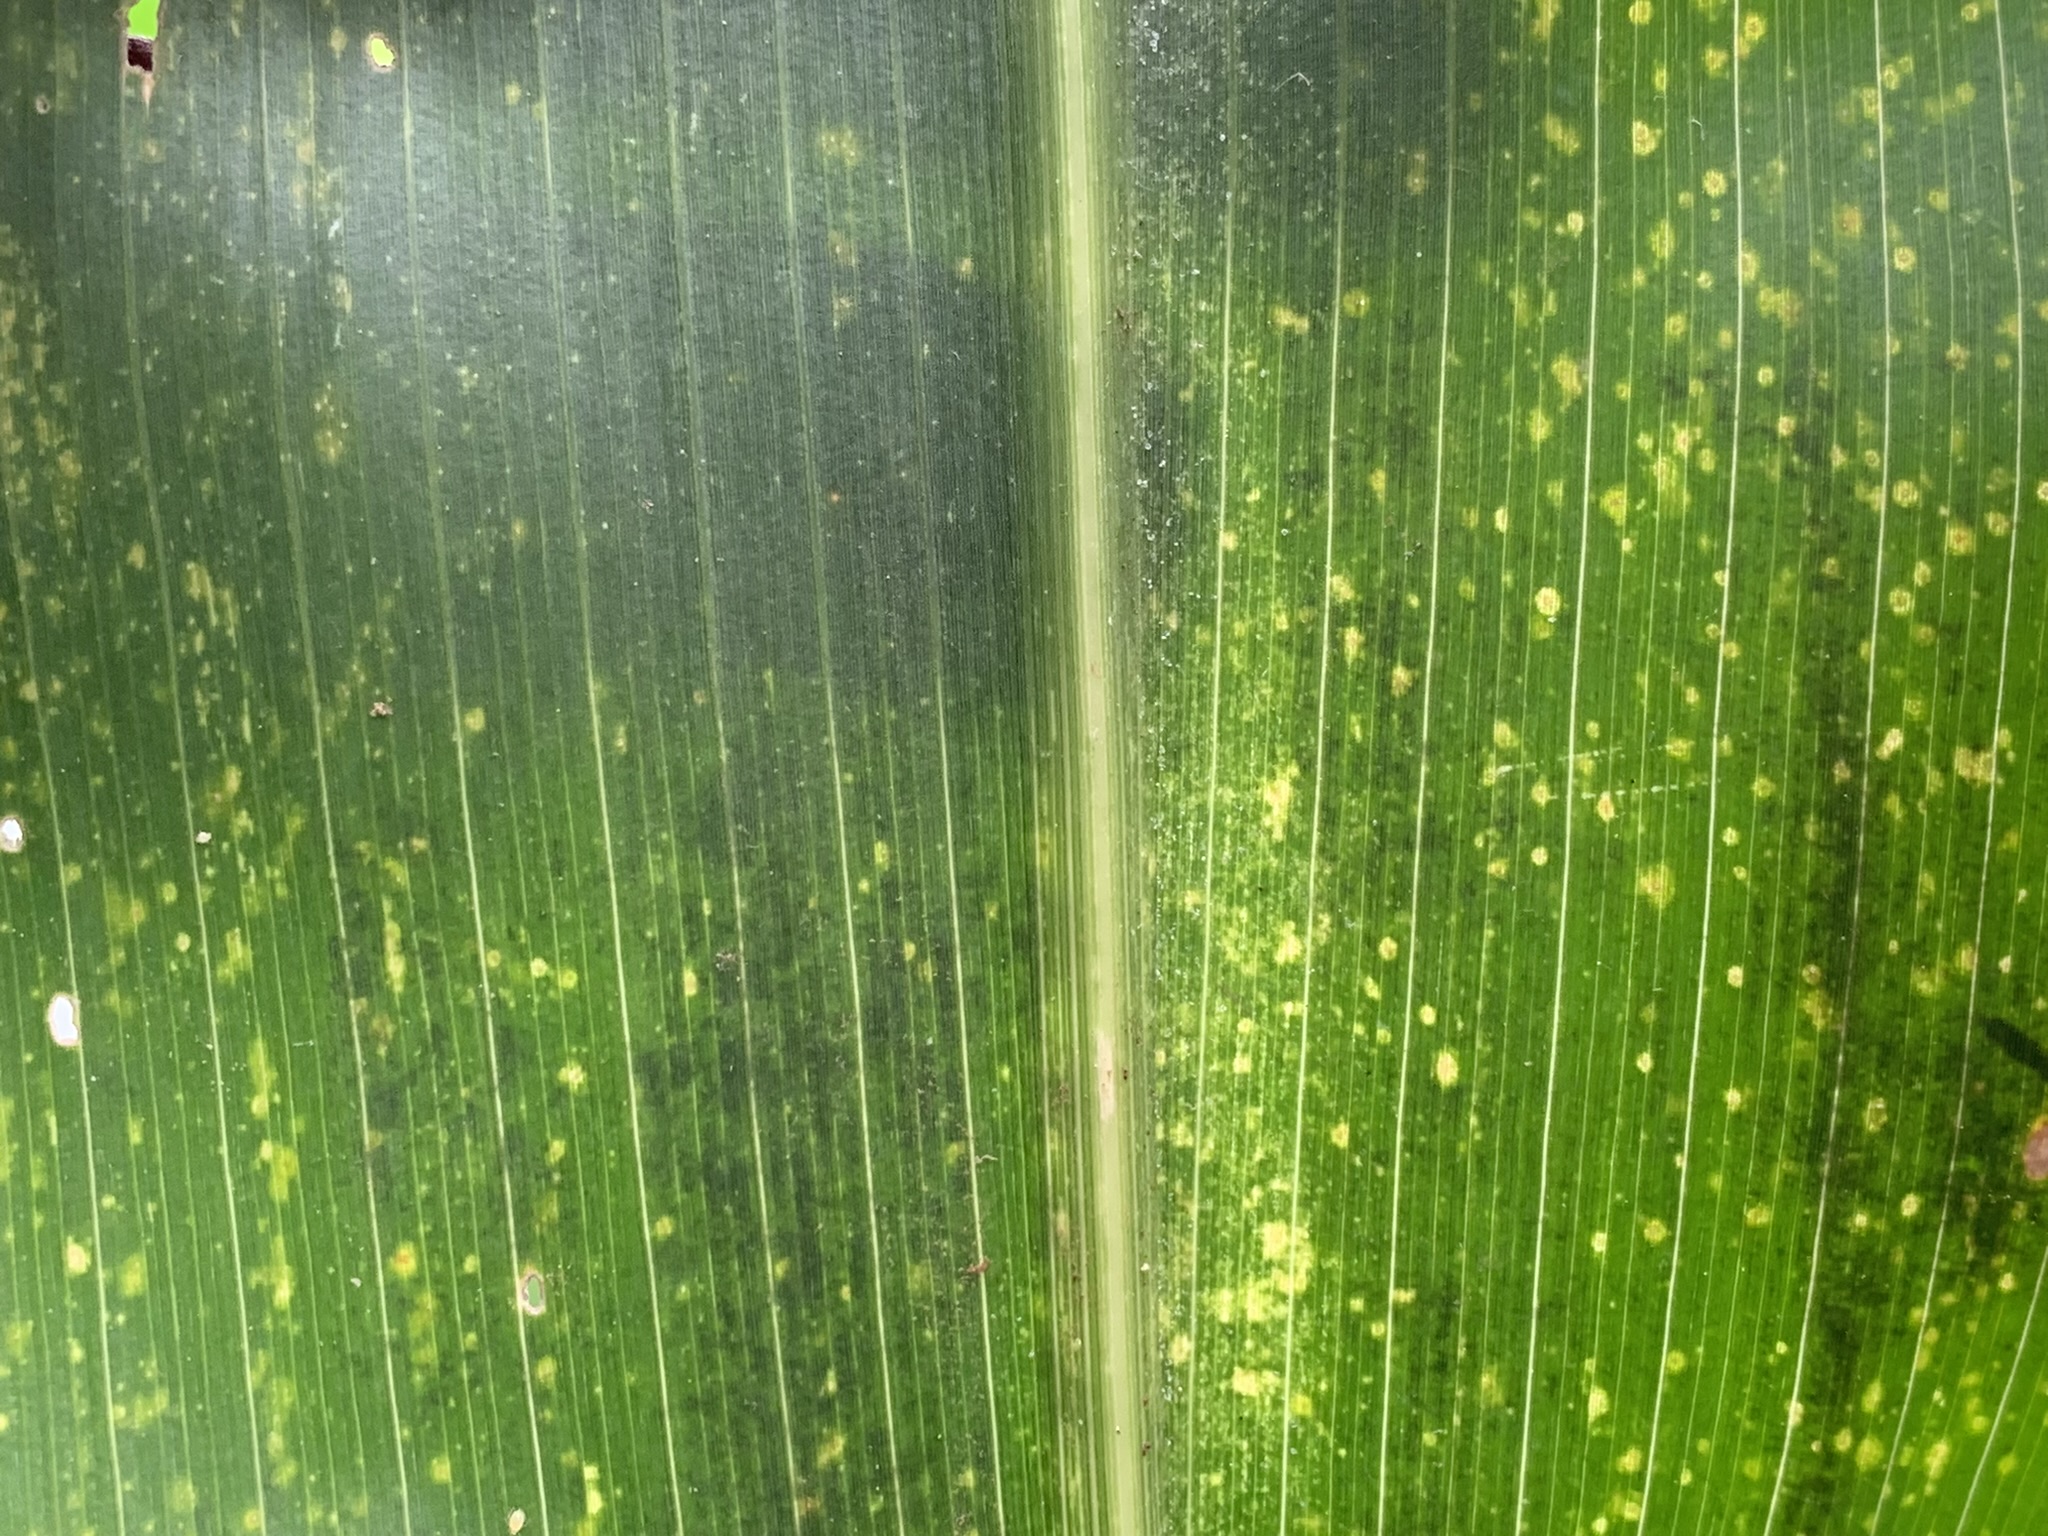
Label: MLN